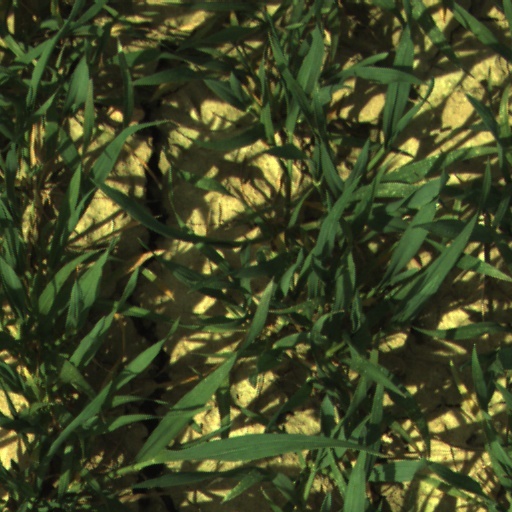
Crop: wheat